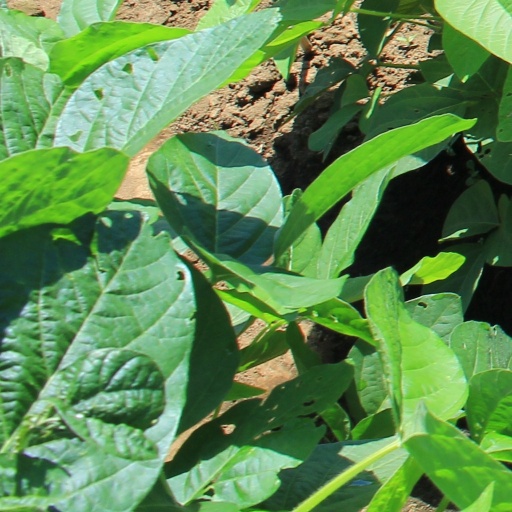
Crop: soybean